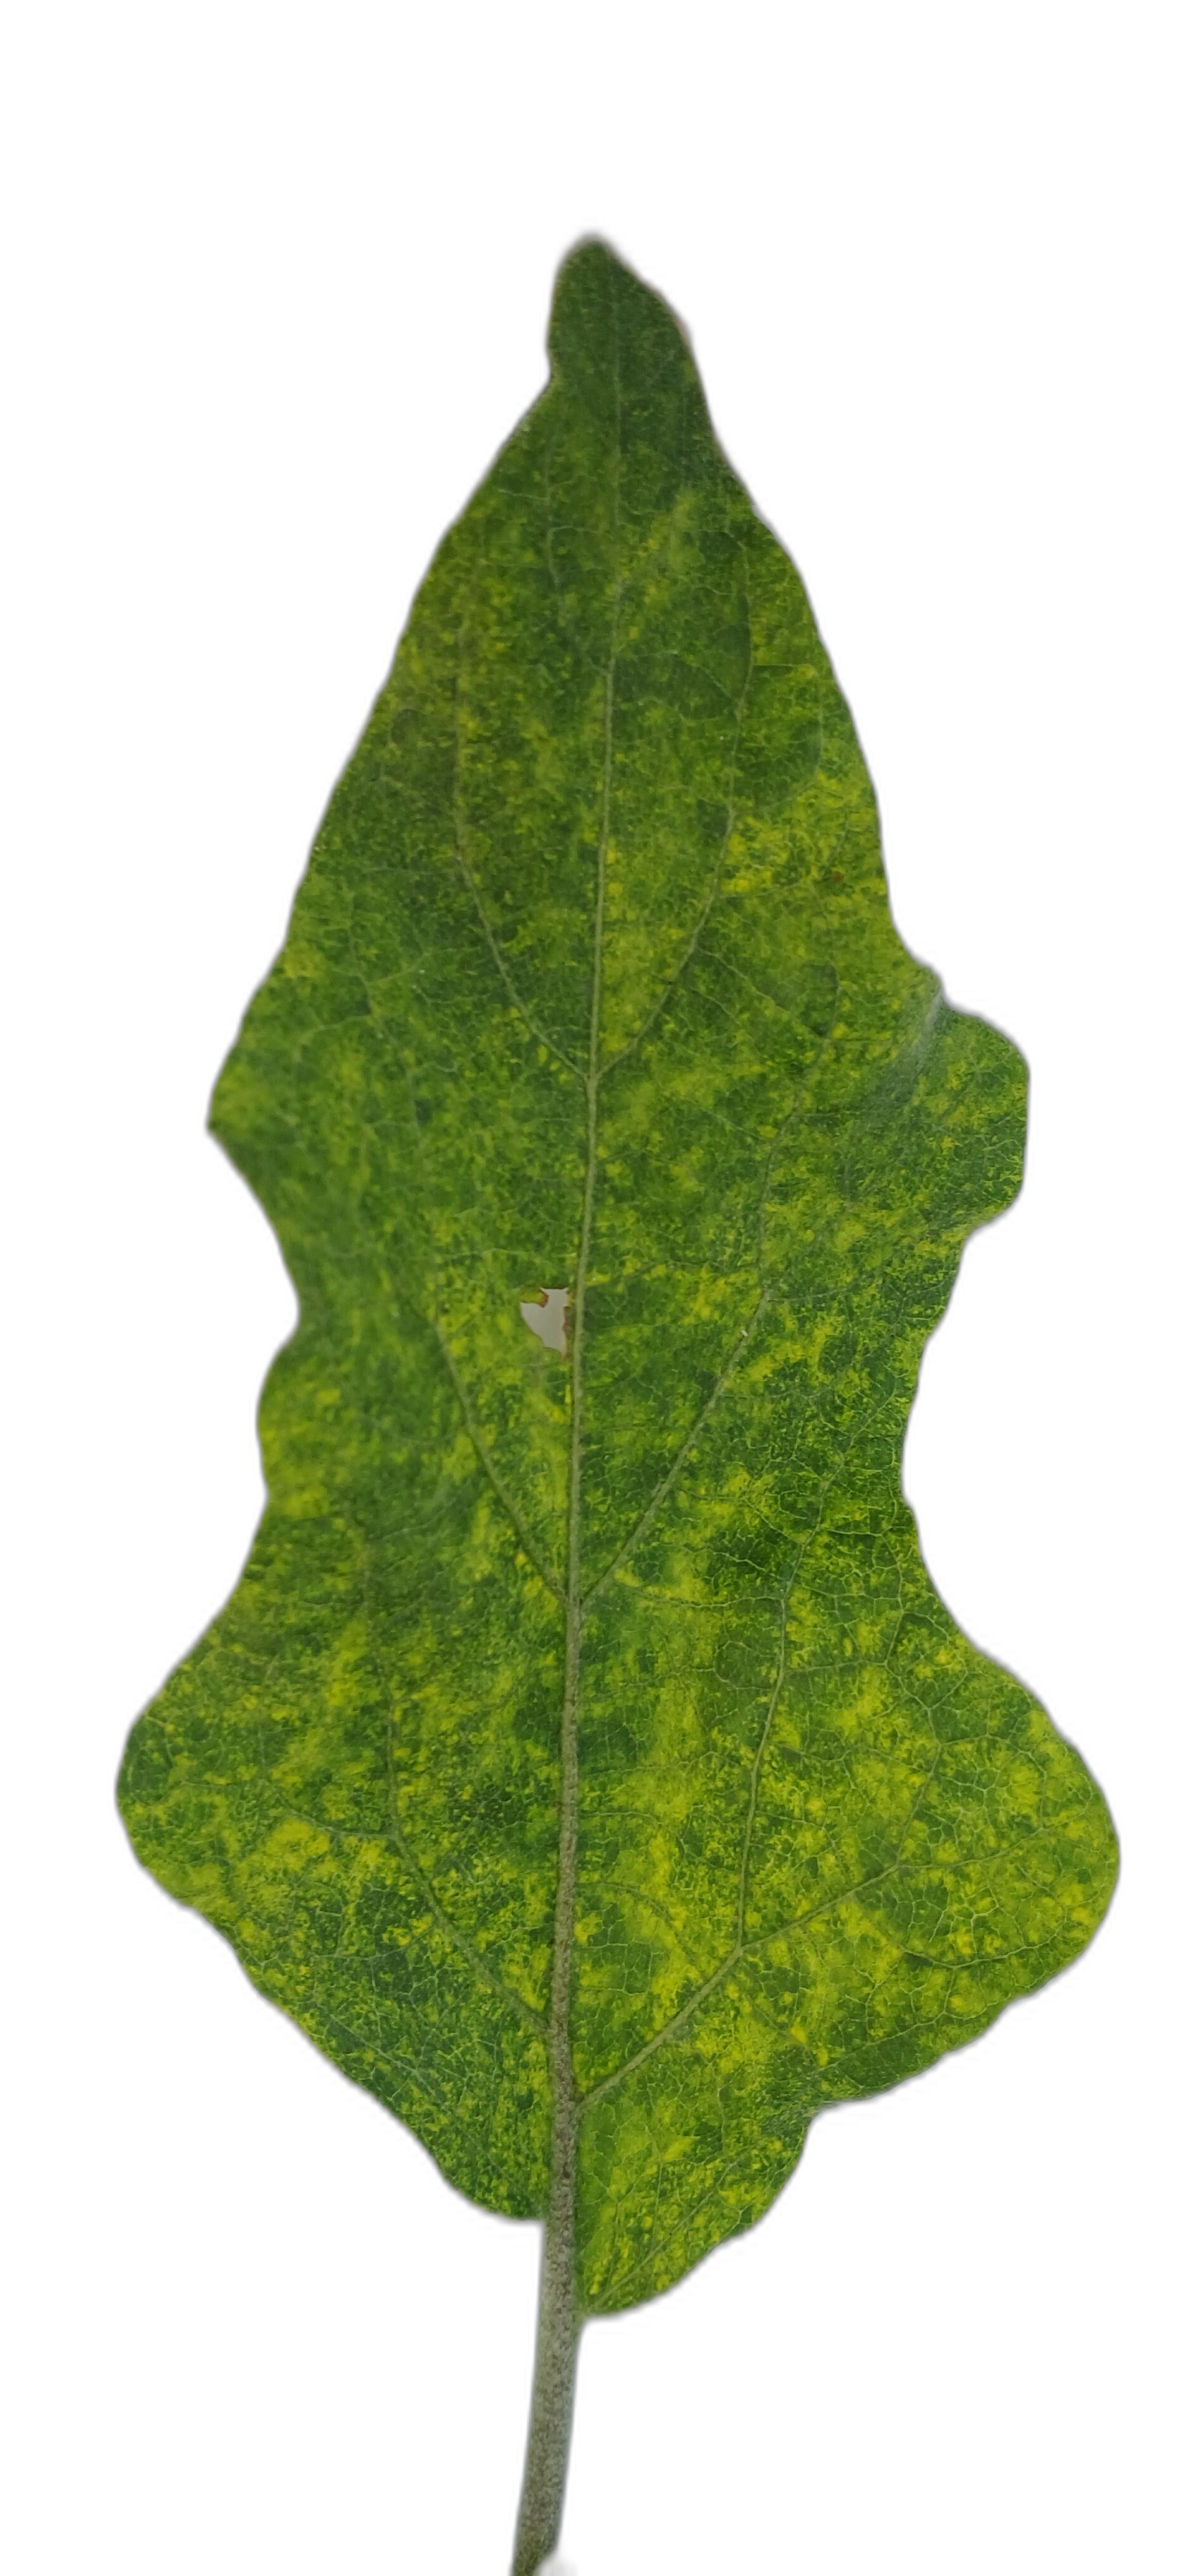
Label: Mosaic Virus Disease